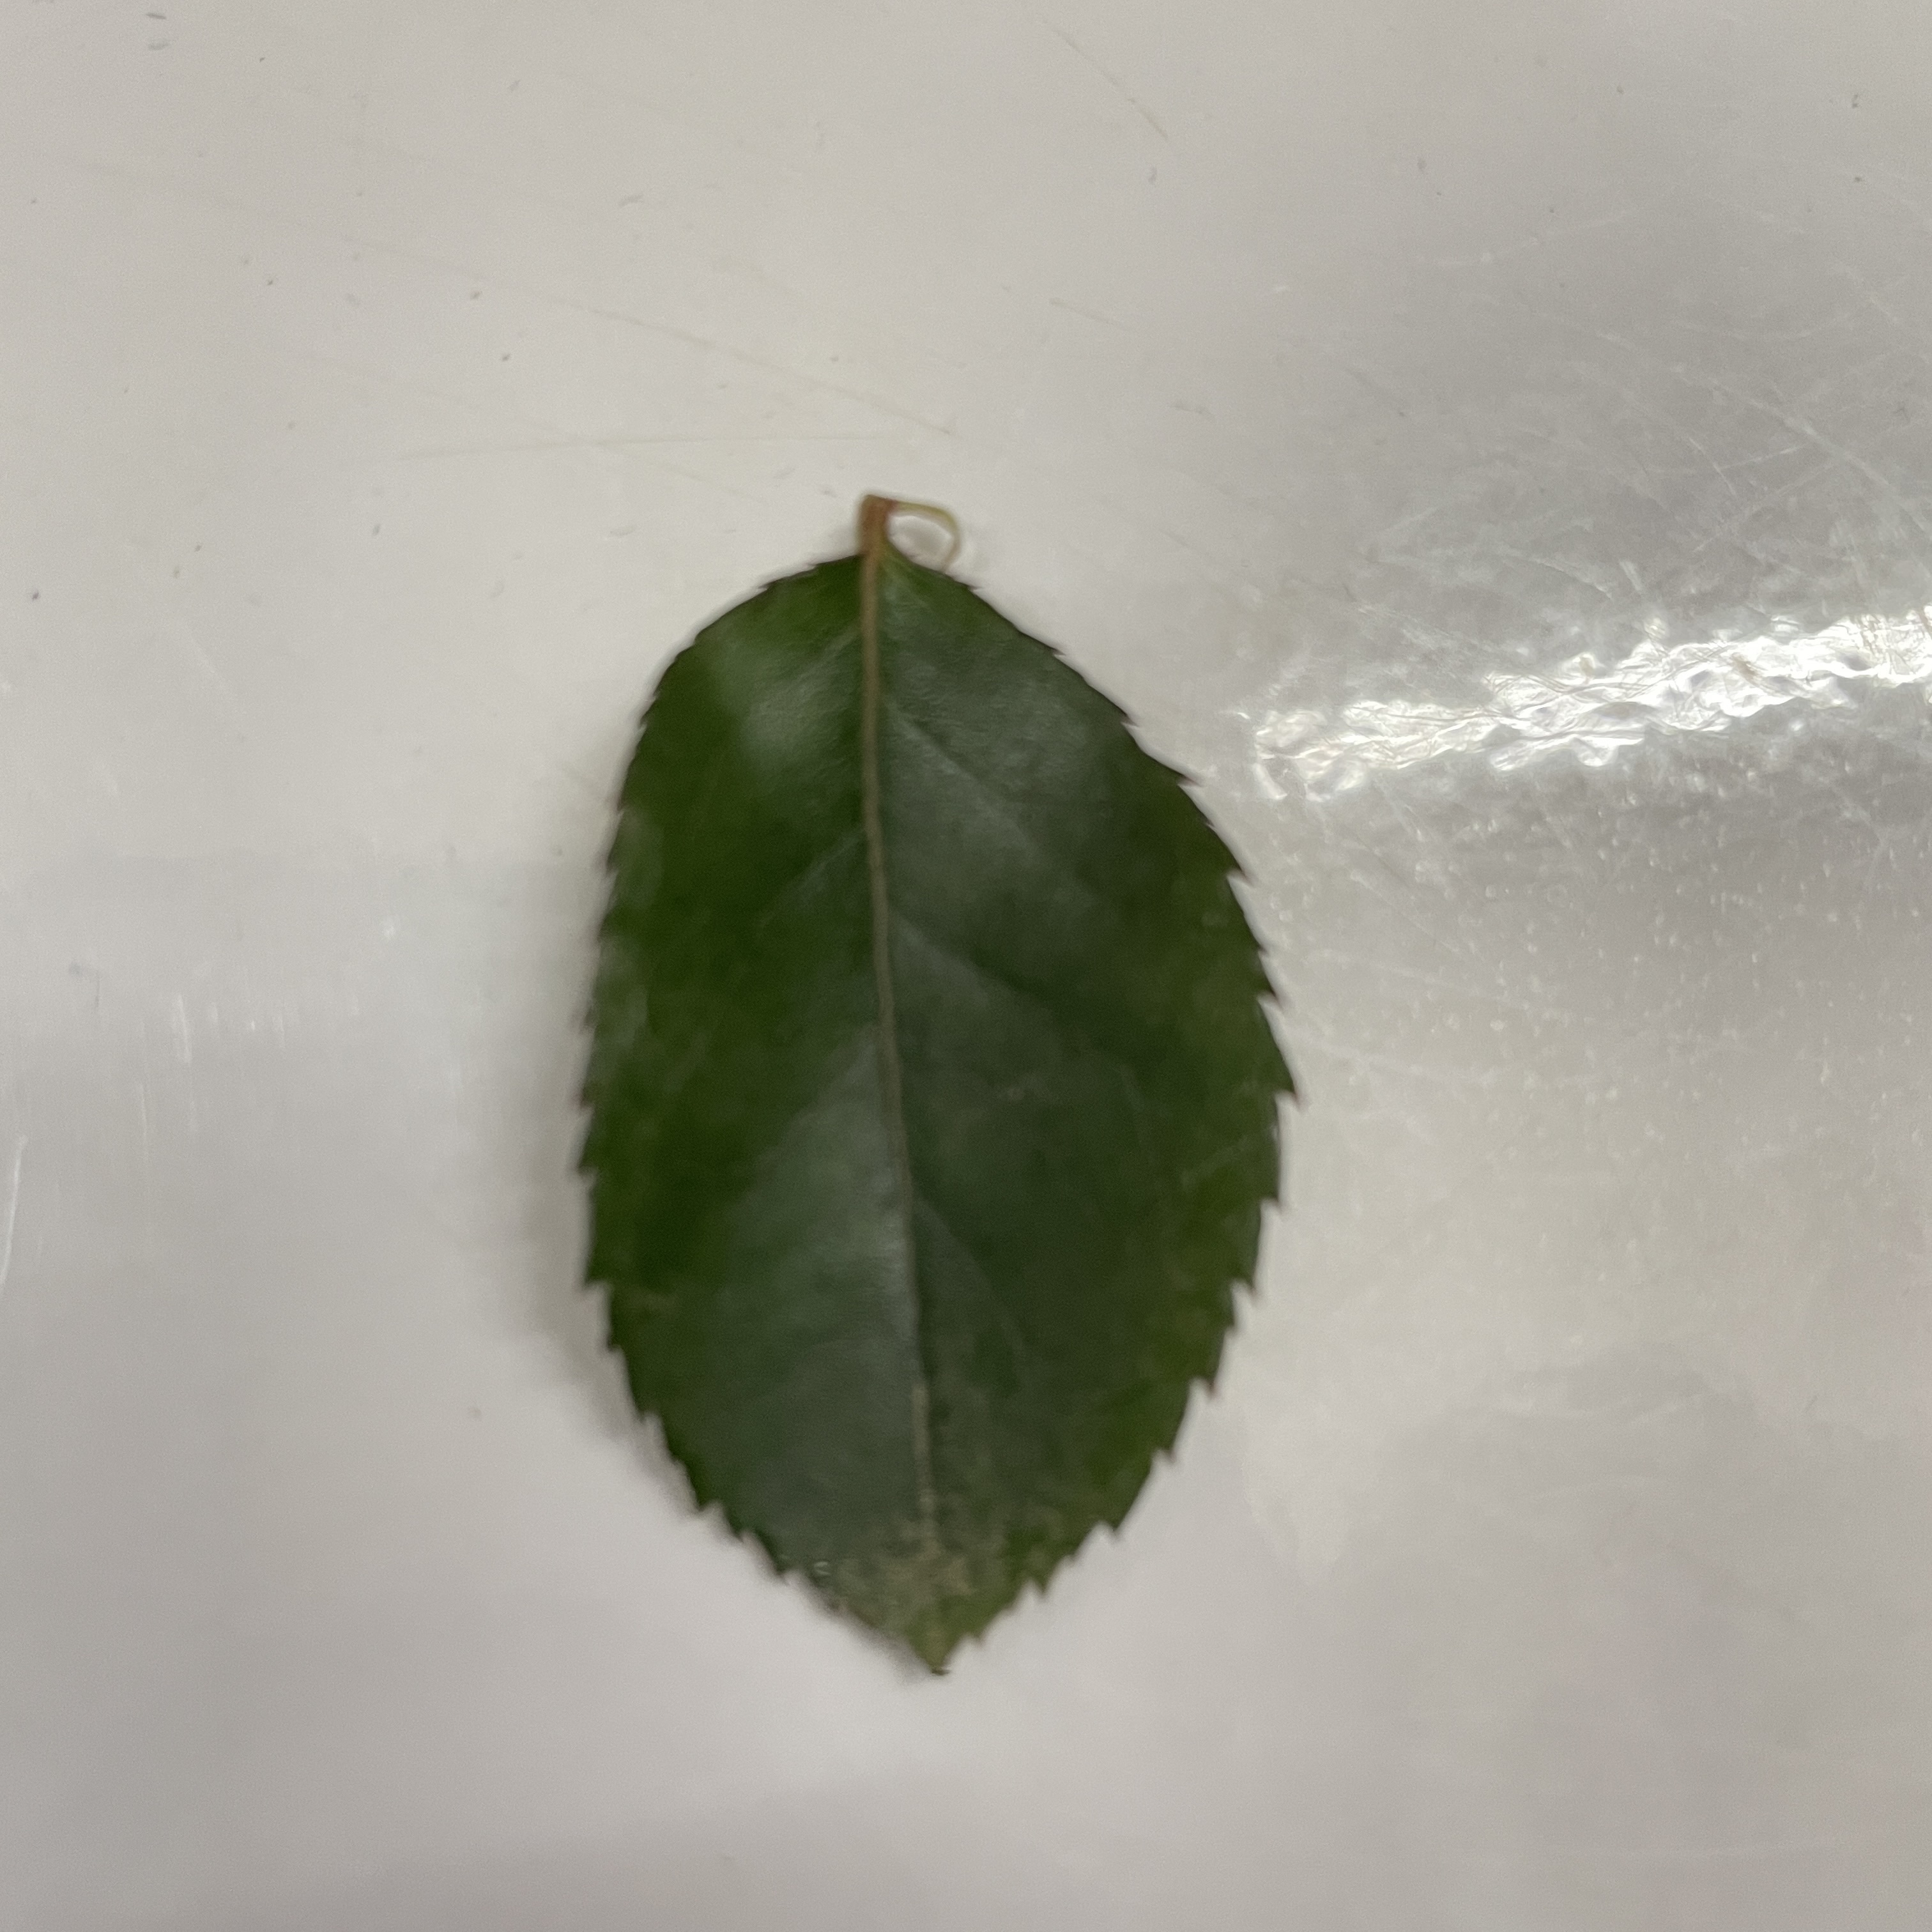
Label: Healthy Leaf